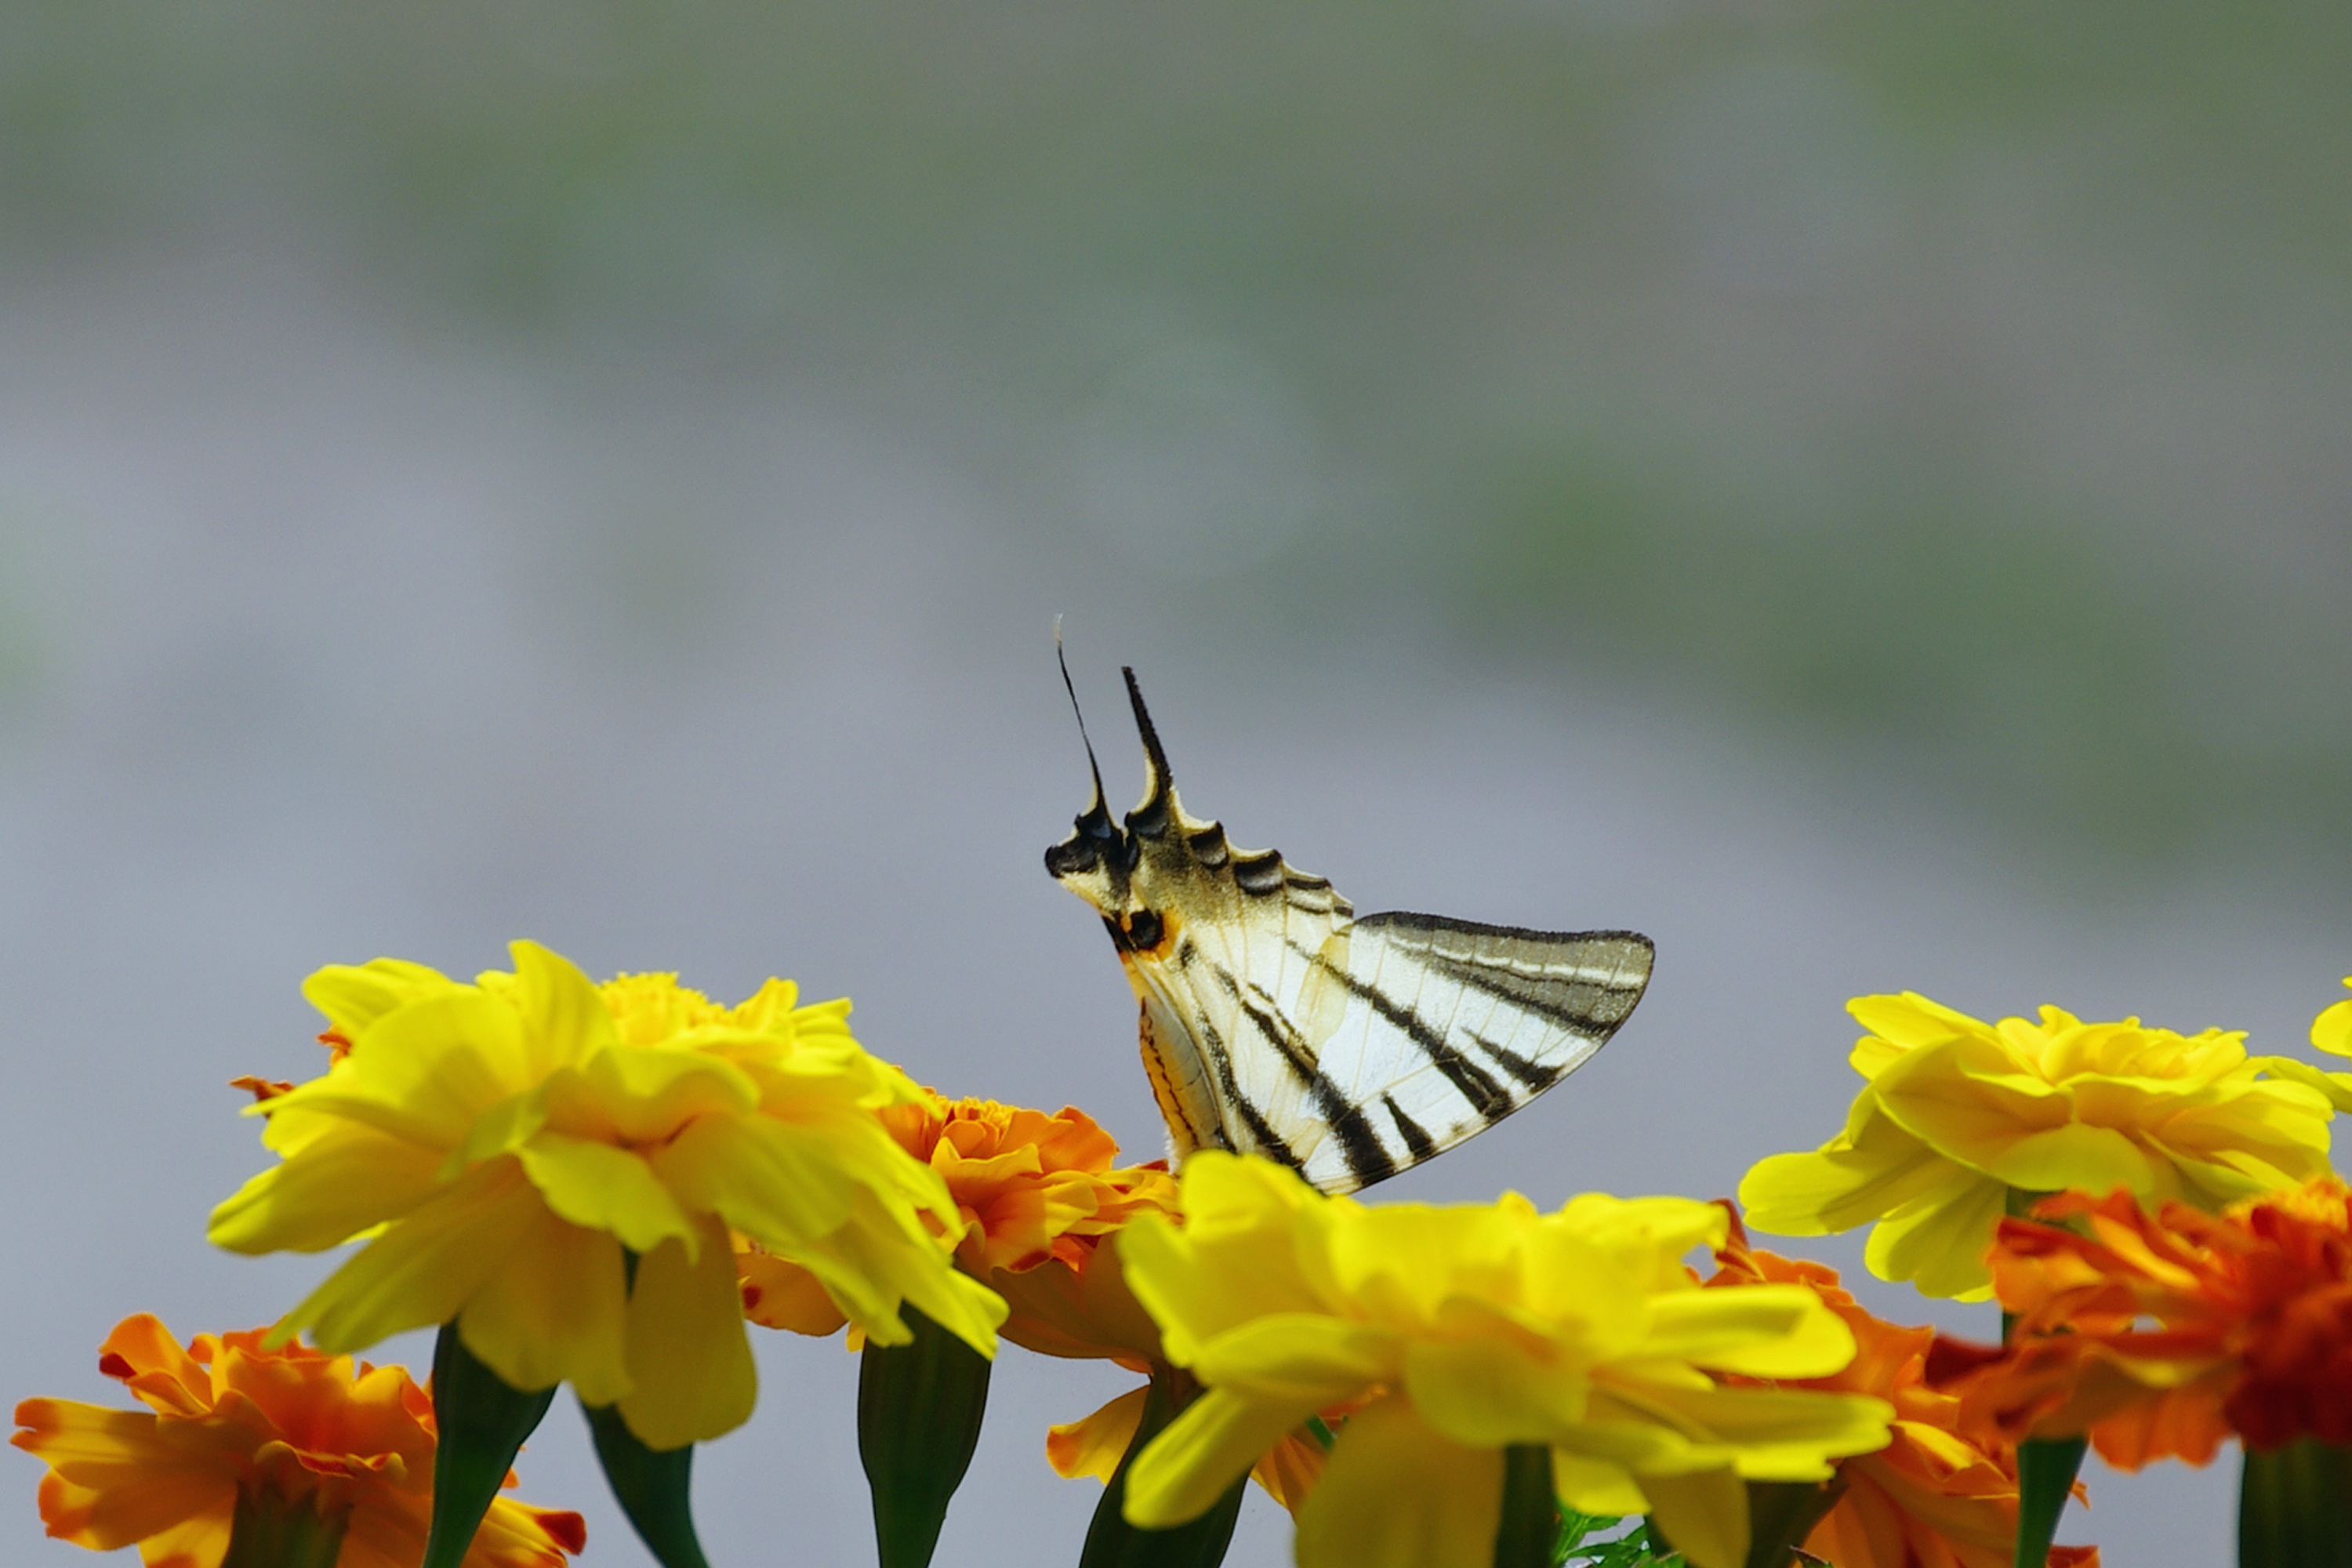
nature, silhouette, wing, photography, flower, insect, moth, butterfly, yellow, flora, fauna, invertebrate, flowers, close up, colors, insects, butterflies, nectar, marigold, macro photography, arthropod, pollinator, moths and butterflies